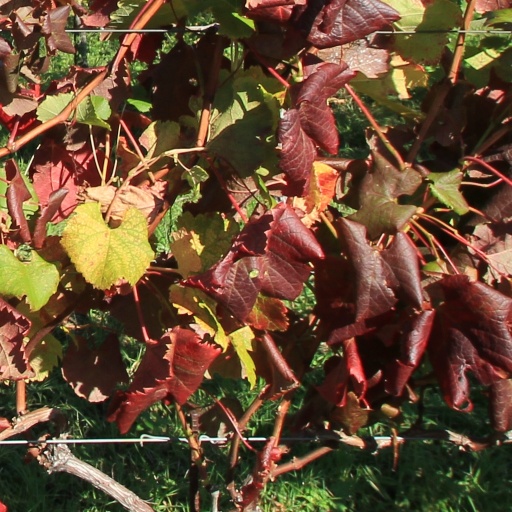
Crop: grape